Alton Brown

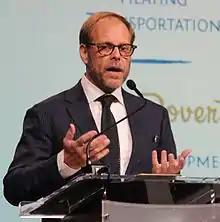
Brown in 2015

Alton Crawford Brown Jr. (born July 30, 1962) is an American television personality, food show presenter, food scientist, author, voice actor, and cinematographer. He is the creator and host of the Food Network television show "Good Eats" that ran for 16 seasons, host of the miniseries "Feasting on Asphalt" and "Feasting on Waves", and host and main commentator on "Iron Chef America" and "Cutthroat Kitchen". Brown is a best-selling author of several books on food and cooking. A recap series titled "Good Eats Reloaded" aired on Cooking Channel, and a true sequel series, "Good Eats: The Return", ran from 2019 to 2021 on Food Network.